Simon, brother of Jesus

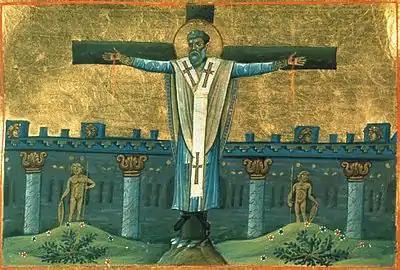
Martyrdom of St. Simeon (Menologion of Basil II, 10th century)

Simon is described in the New Testament as one of the "brothers" of Jesus.